Judgement (1999 film)

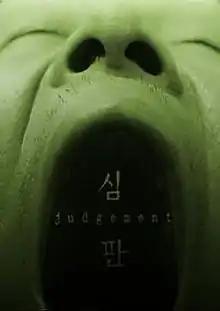
Film poster

Judgement is a 1999 short film by South Korean director Park Chan-wook based on the 1995 collapse of the Sampoong Department store.